Still room

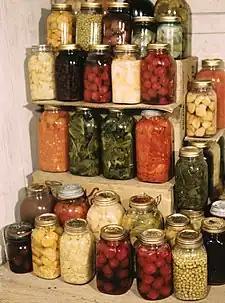
Canning jars full of preserved vegetables, fruits, and pulses. Canning in glass was invented in 1809, and was often, like earlier food-preservation work, done in the stillroom. Tin cans and steel cans were invented soon after, and became commercially significant mid-century. World War I drastically boosted steel can production and cut costs.

A still room (or stillroom or ) is a room for preparing household compounds, found in most great houses, castles or large establishments throughout Europe, dating back at least to medieval times. Stillrooms were used to make products as varied as candles, furniture polish, and soap; distillery was only one of the tasks carried out there.